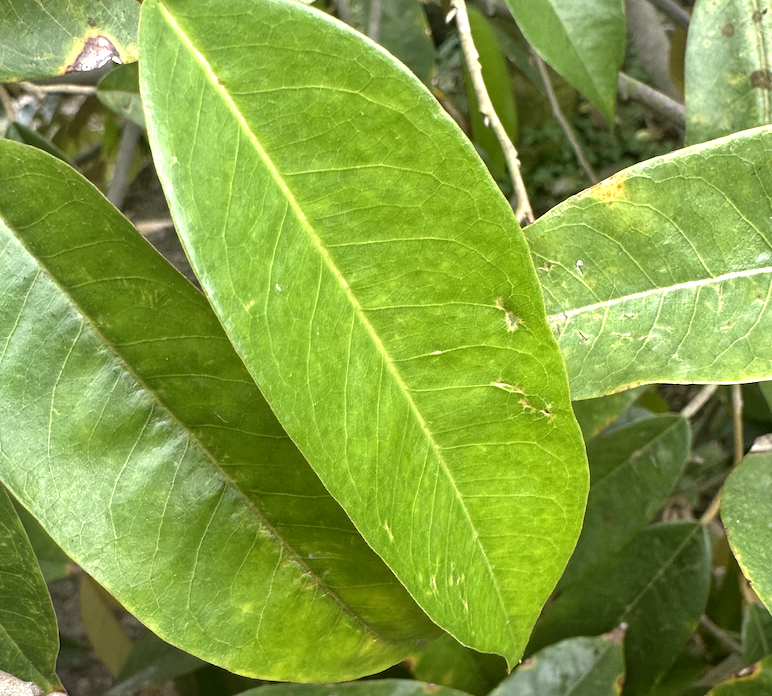
Label: yellow_leaf